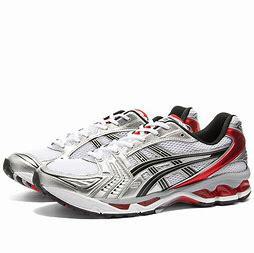
Brand: Asics
Model: Gel Kayano 14